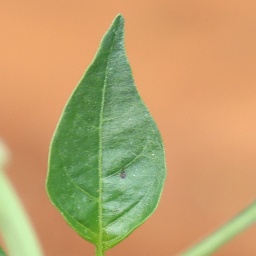
Label: healthy